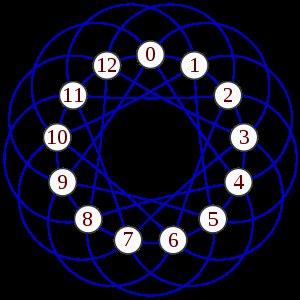
En théorie des graphes, qui est un domaine des mathématiques, un graphe fortement régulier est un type de graphe régulier.